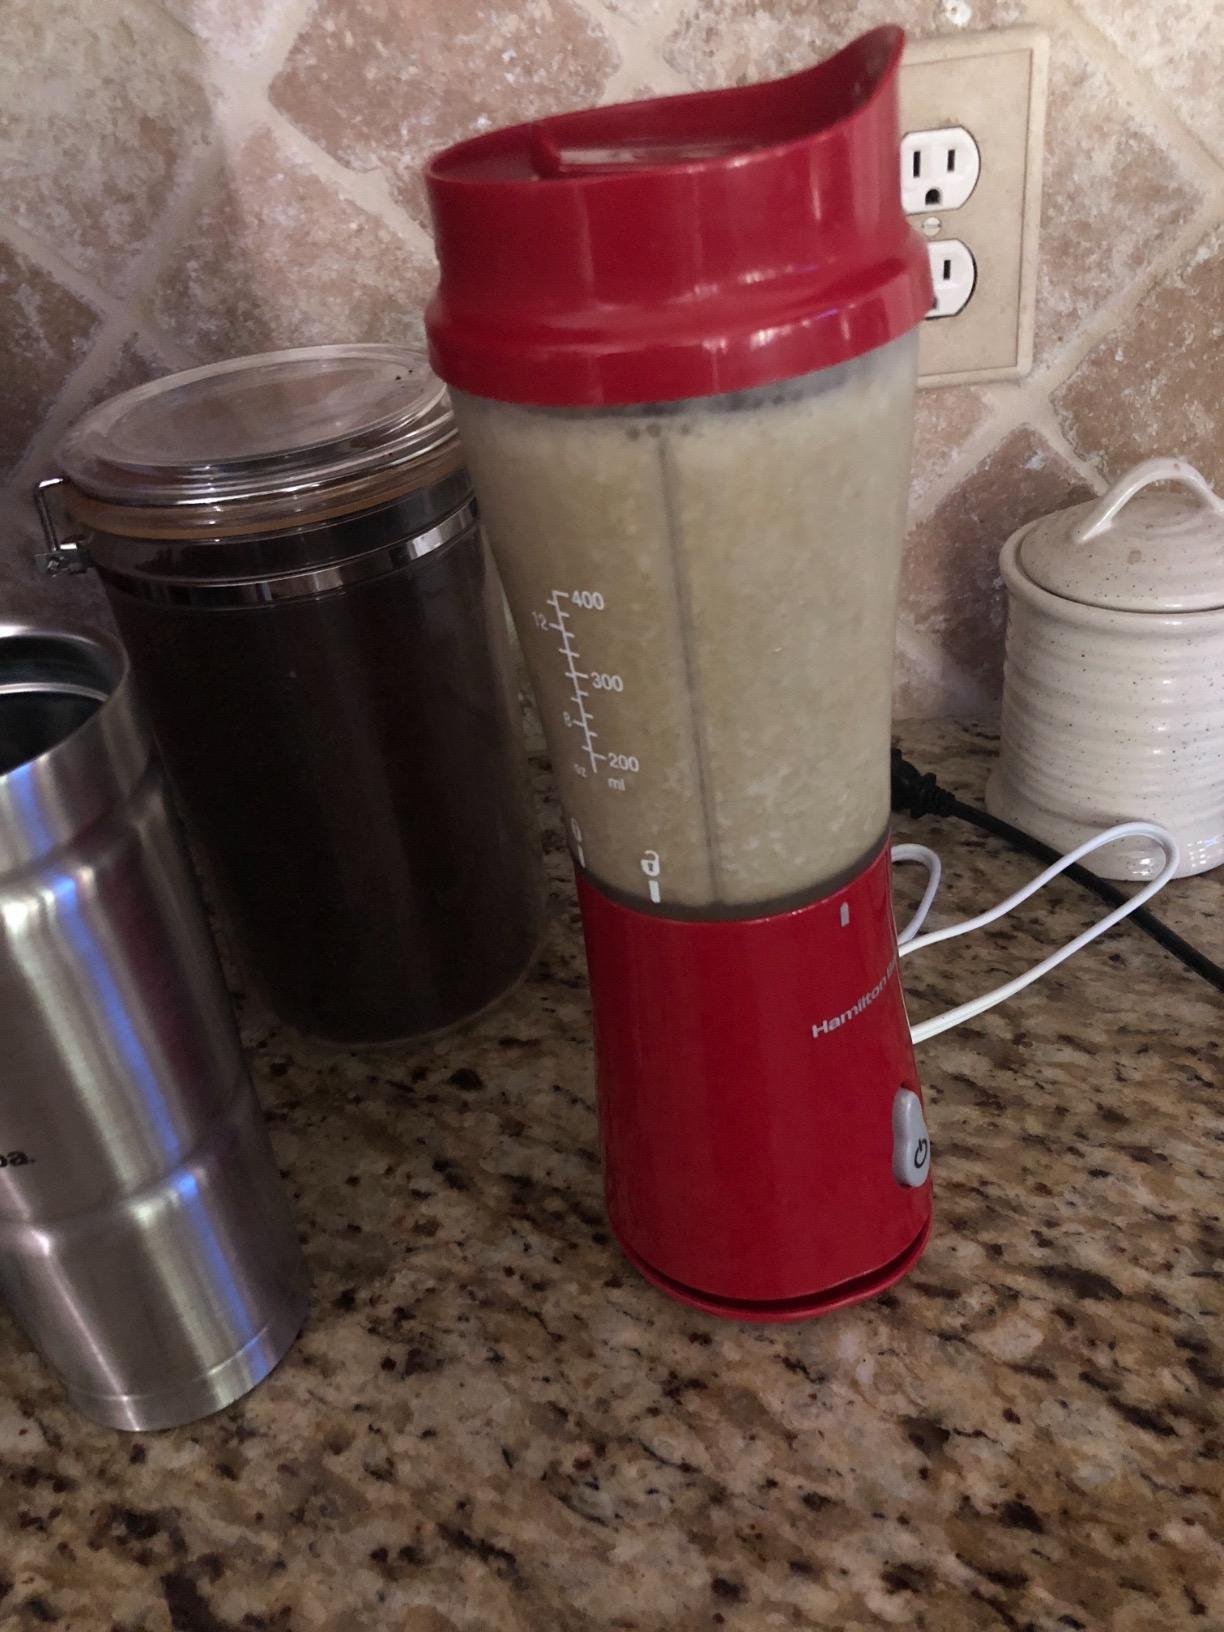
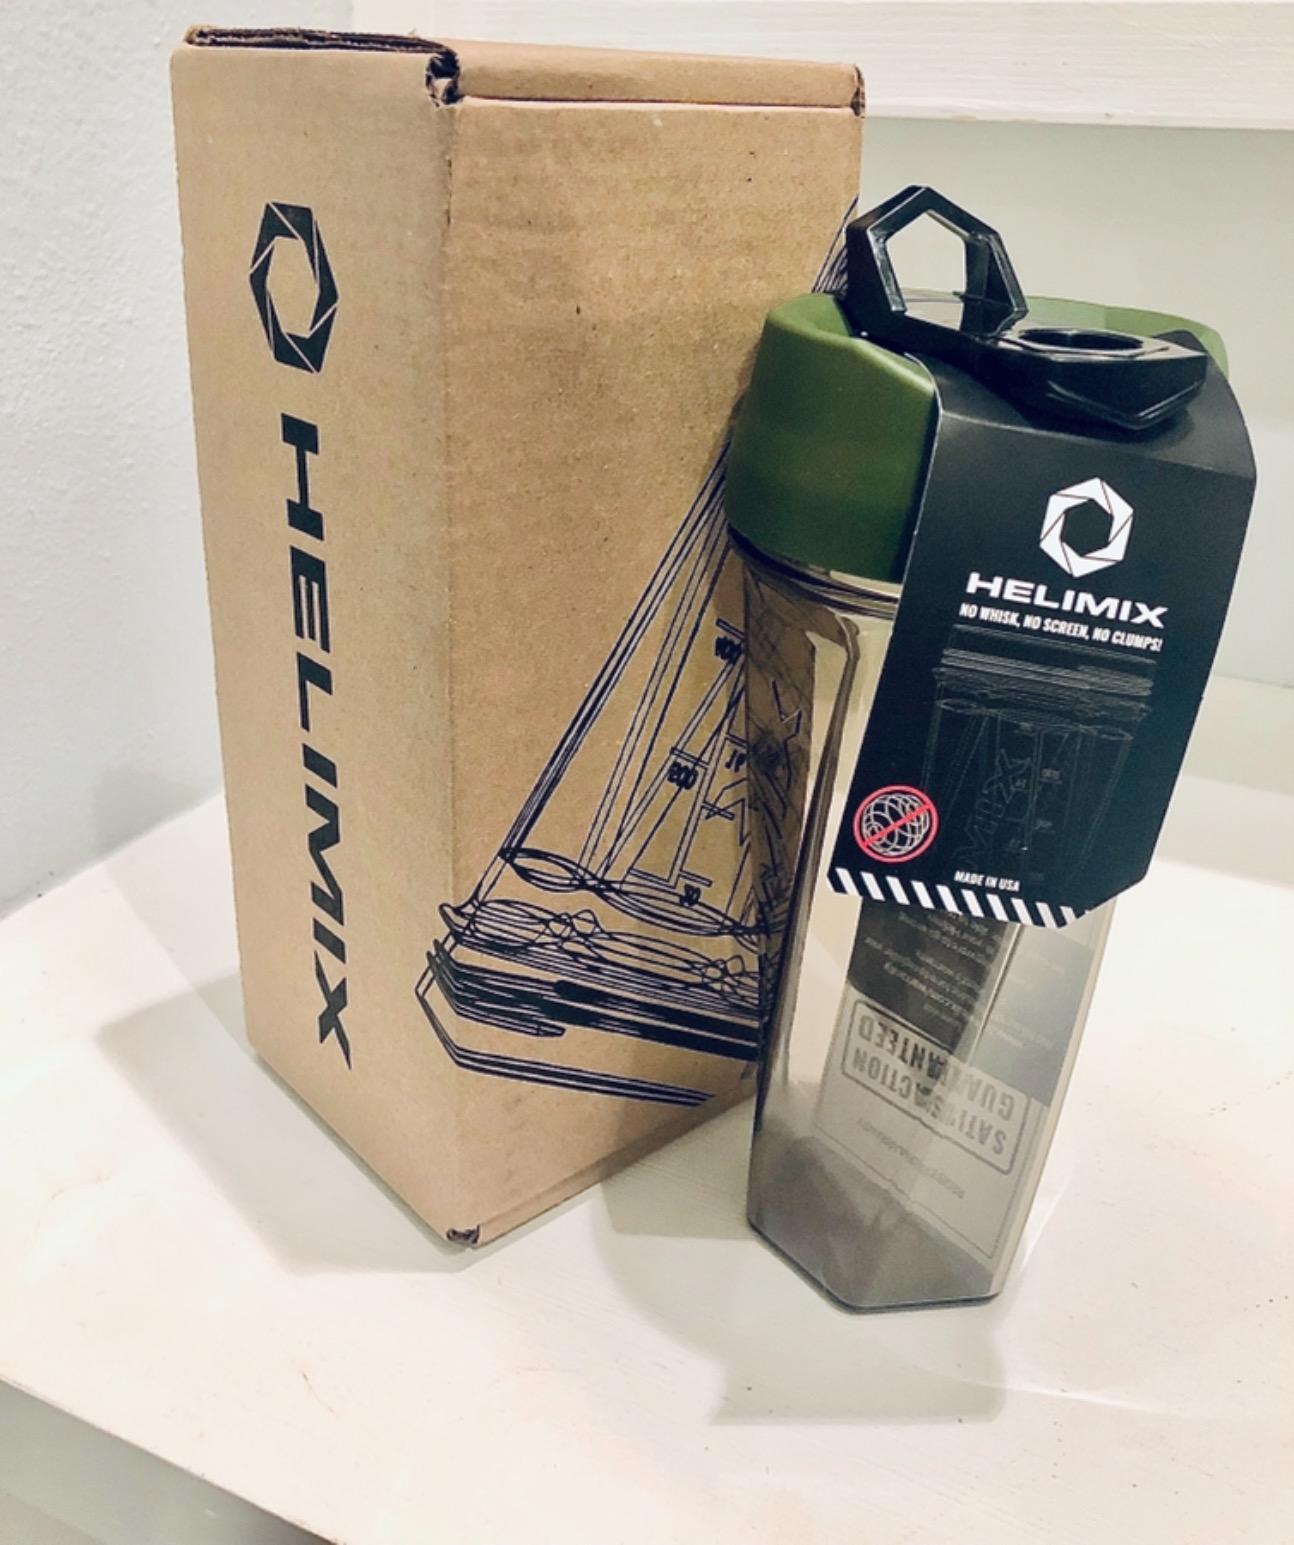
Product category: items_blender
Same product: no